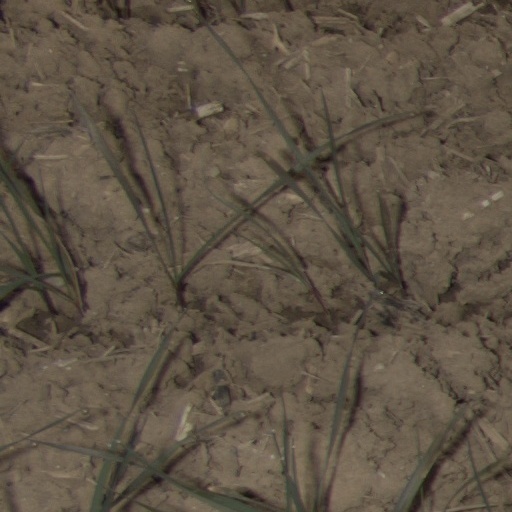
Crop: wheat